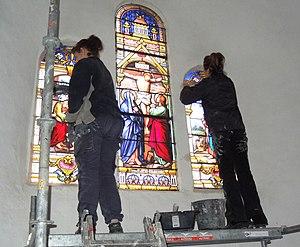
Charnas détail
Charnas est une commune française, située dans le département de l'Ardèche en région Auvergne-Rhône-Alpes.